Majene Regency

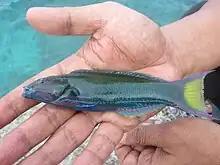
Fresh fish (moon wrasse) from Dato Beach

The Mandar people continue to be avid fishermen (catching mainly tuna, layang, cakalang, ikan terbang, tongkol, and kakap), talented sailors, competent farmers (farming predominantly cassava, rice, coconut, and bananas), dedicated silk-weavers (especially Mandar sarongs), and creative dancers (Pattudu Tomuane for males and Pattudu Towaine for Females). They are an extremely proud people and still insist that only people of Mandar tribal origin can hold high office in the region.